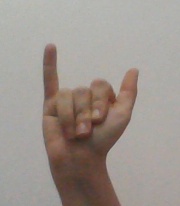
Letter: ya